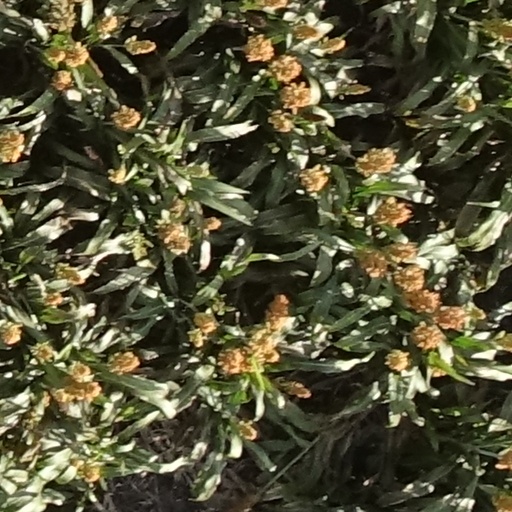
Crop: sorghum